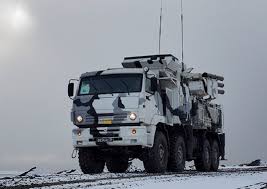
Label: Pantsir-S1